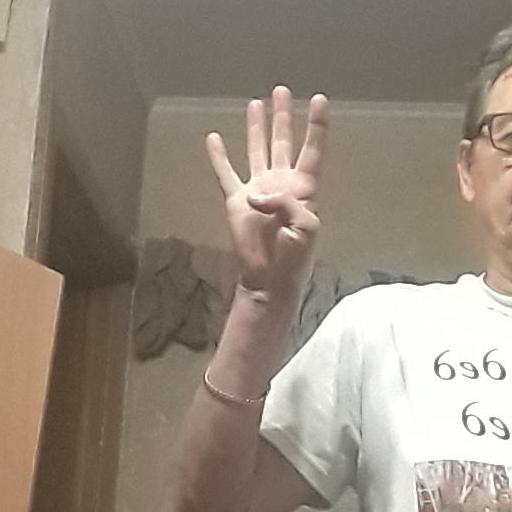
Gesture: four